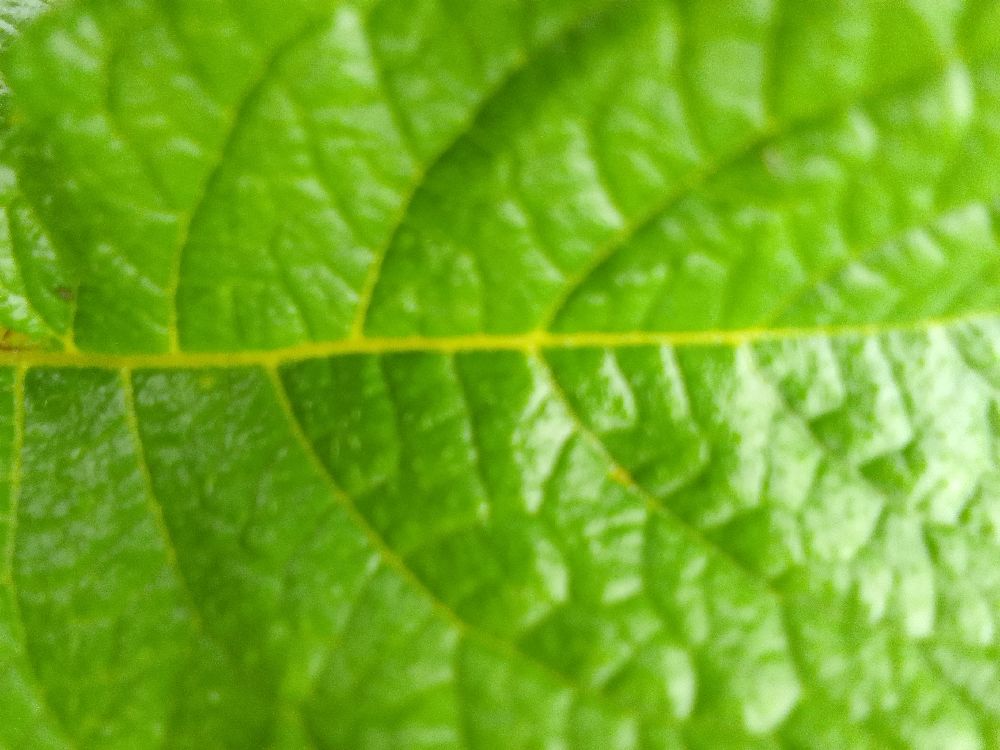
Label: Healthy